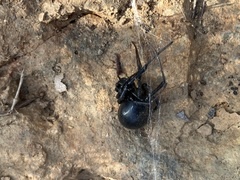
Species: Lactrodectus_hesperus